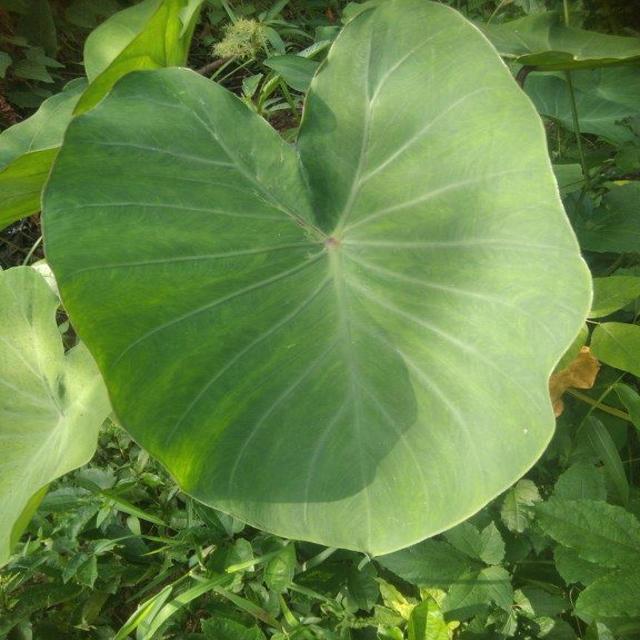
Label: Healthy